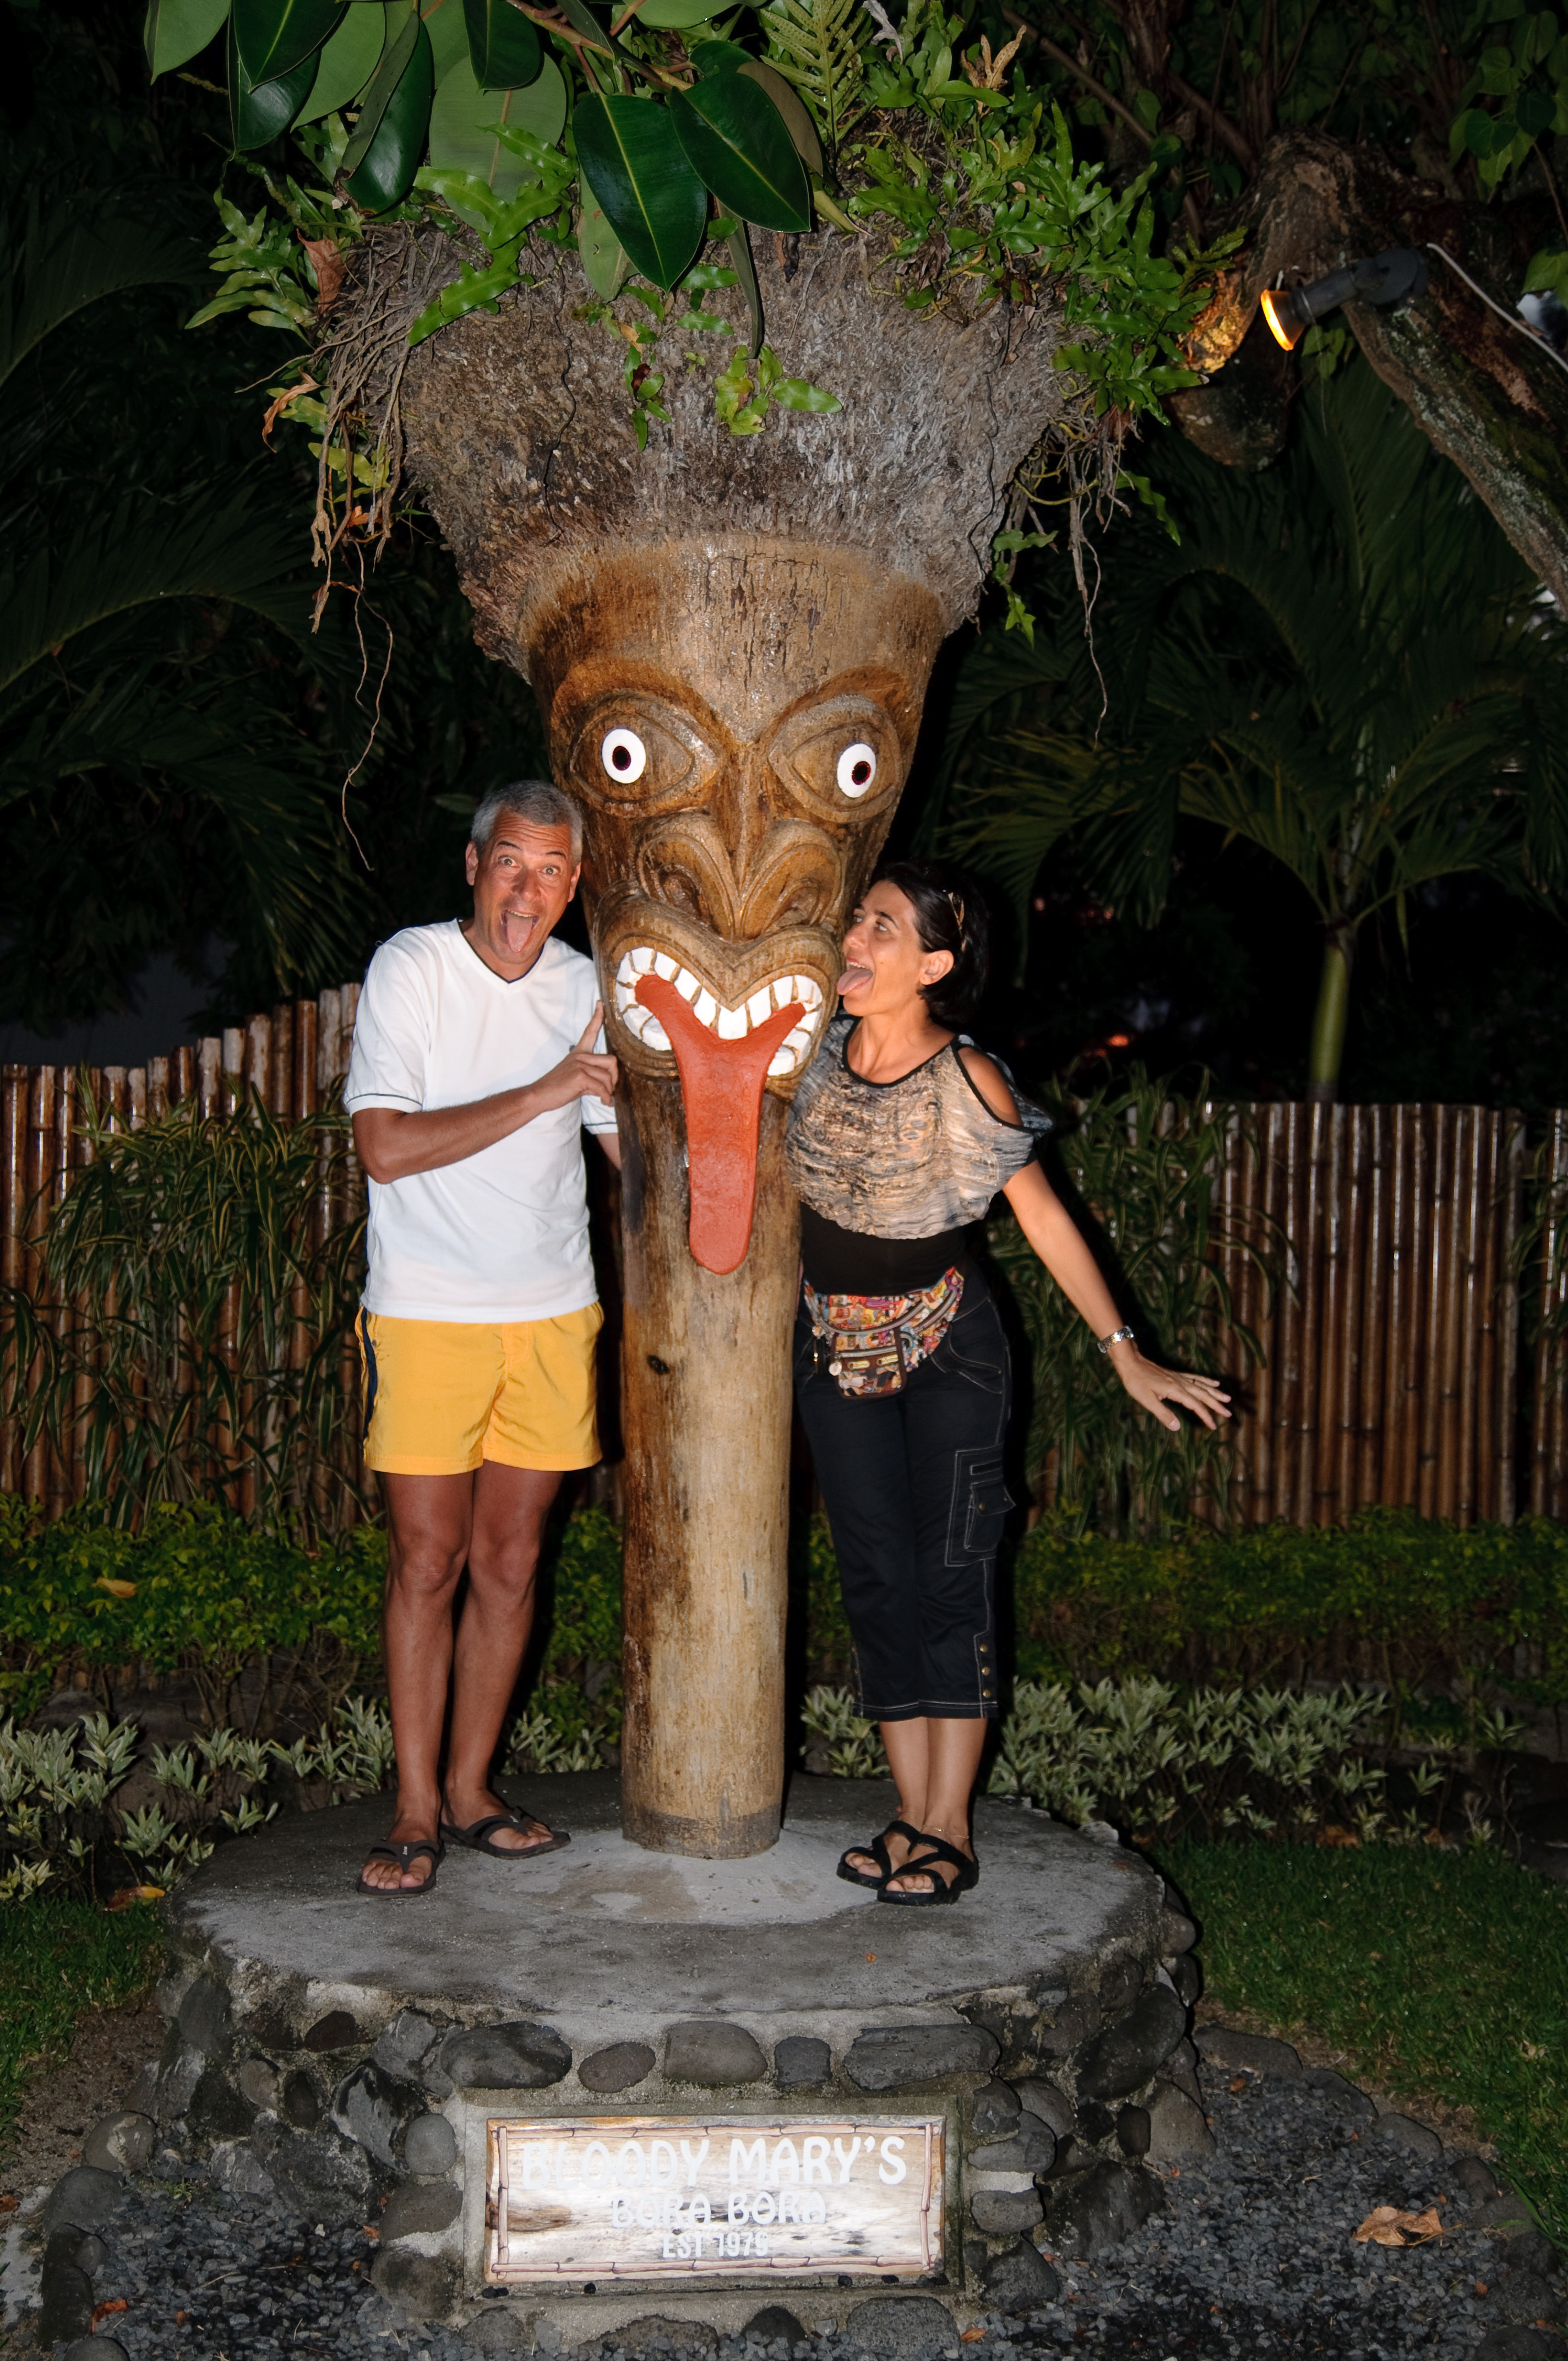
people, monument, statue, nikon, sculpture, temple, carving, d300, polinesia, garden gnome